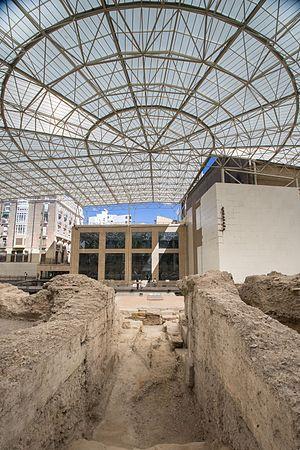
Structure protectrice du théâtre romain de Saragosse (Province de Saragosse, Aragon, Espagne).
Le théâtre romain de Caesaraugusta est un théâtre de l'époque romaine construit dans la première moitié du Iᵉʳ siècle à Caesaraugusta. Il a une capacité d'environ 6 000 spectateurs et servit de modèle pour le théâtre de Marcellus à Rome. Il est utilisé jusqu'au IIIᵉ siècle, où les matériaux sont réutilisés pour construire des murs et d'autres bâtiments. En 1974, des recherches archéologiques ont mis au jour le théâtre, et aujourd'hui ses vestiges peuvent être visités au Musée du théâtre de Caesaraugusta. Le 8 octobre 2001, il est déclaré bien d'intérêt culturel dans la catégorie monument.